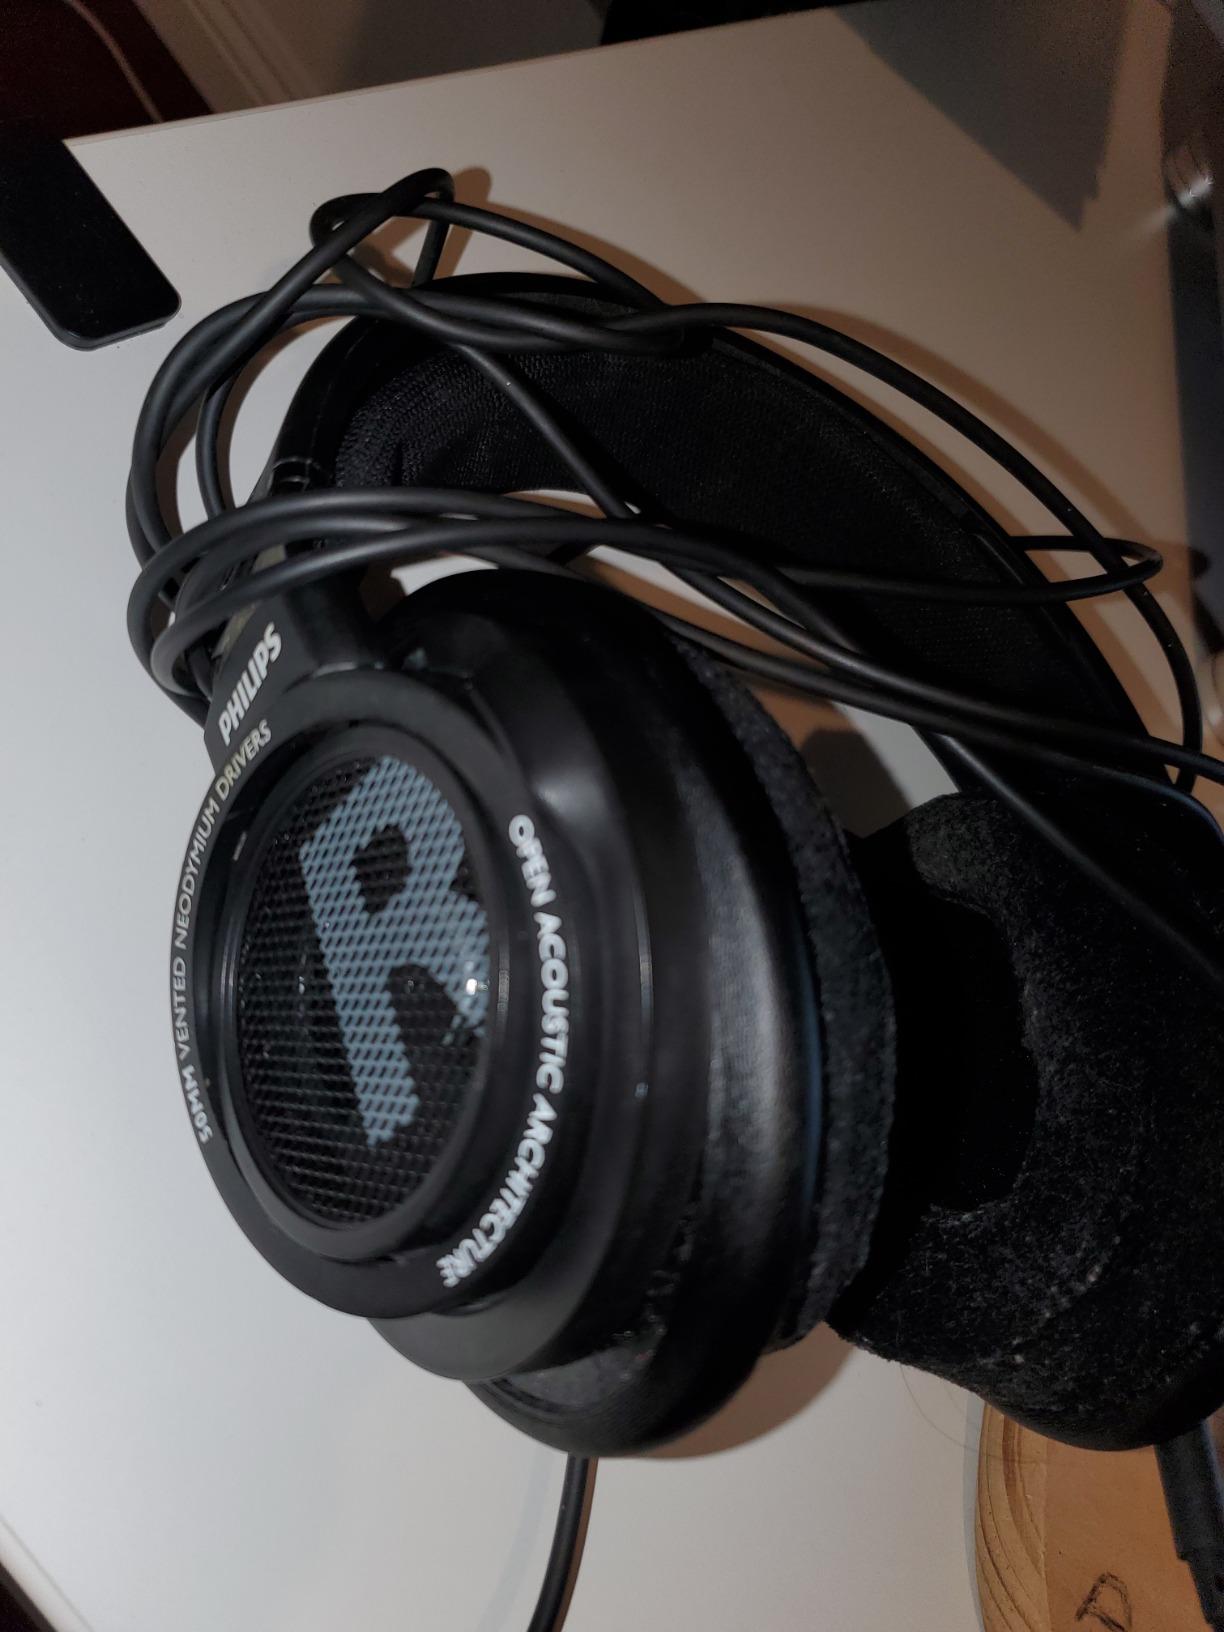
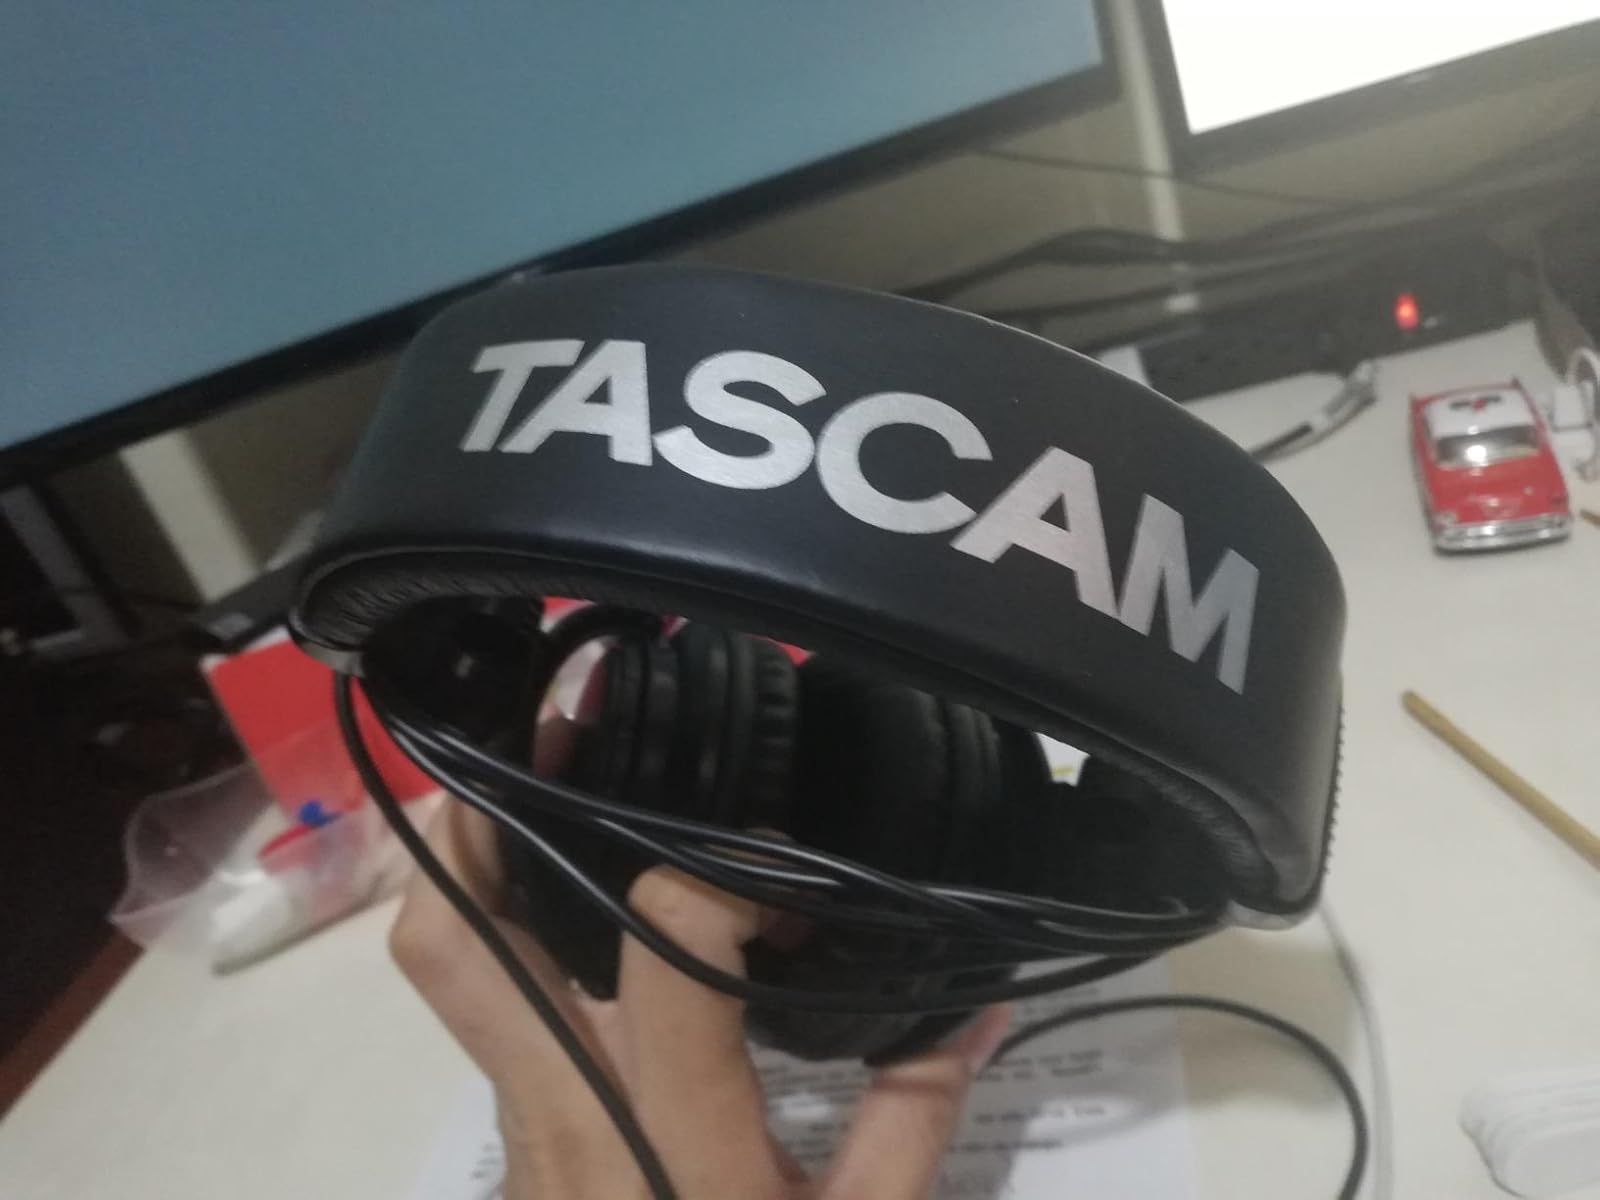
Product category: headphones
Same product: no